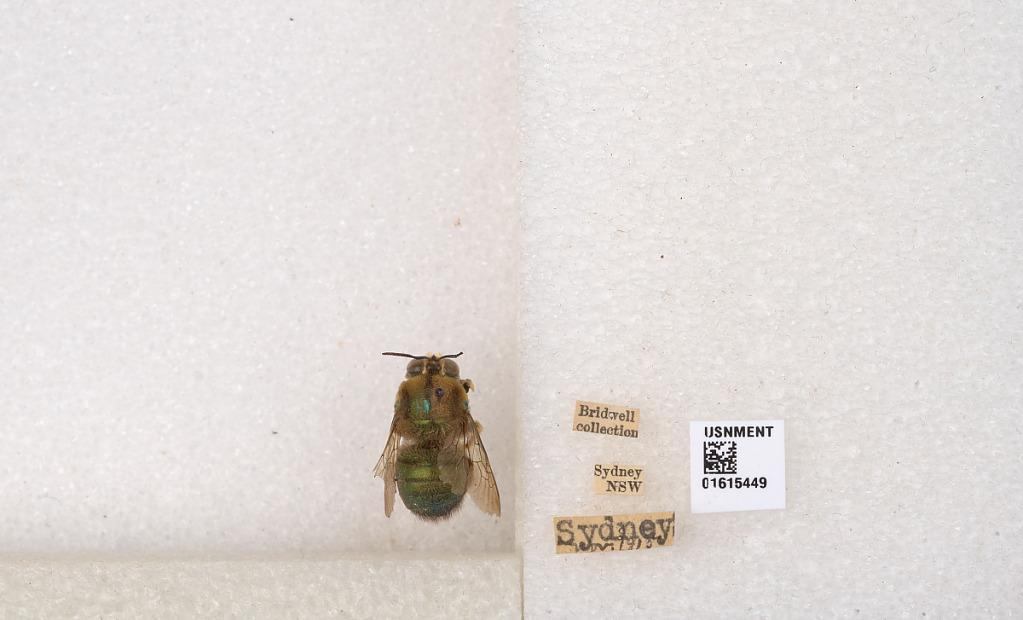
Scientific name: Xylocopa (Lestis) bombylans (Fabricius)
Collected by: J. Bridwell
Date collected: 1910-11-1
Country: Australia
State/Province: New South Wales
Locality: Sydney
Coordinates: -33.8734, 151.208